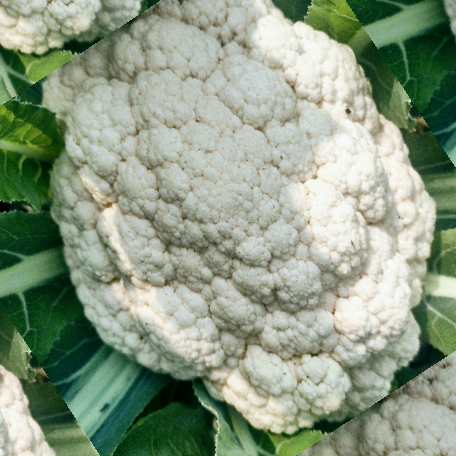
Label: Disease Free